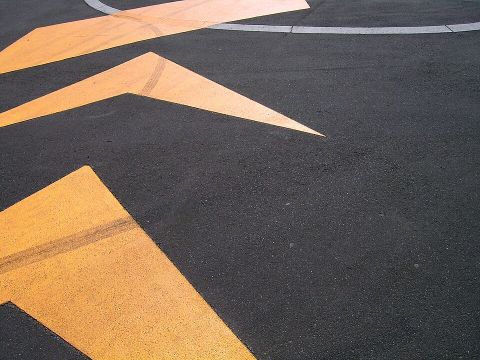
Road surface condition: damp